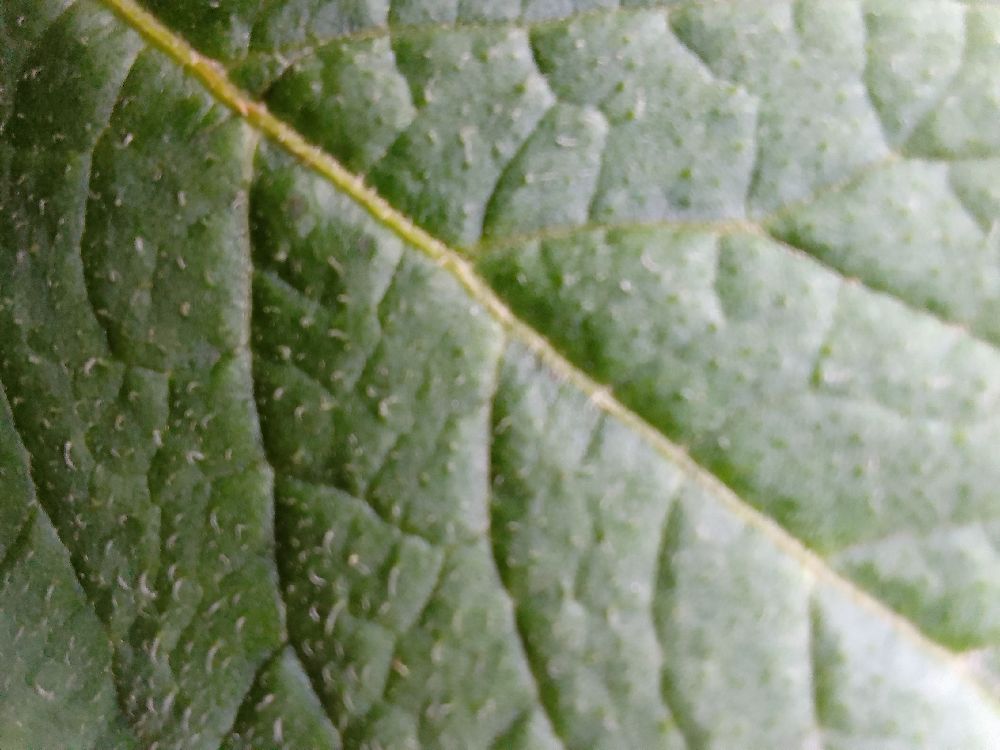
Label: Healthy